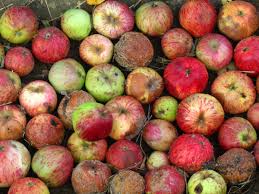
Waste category: biological